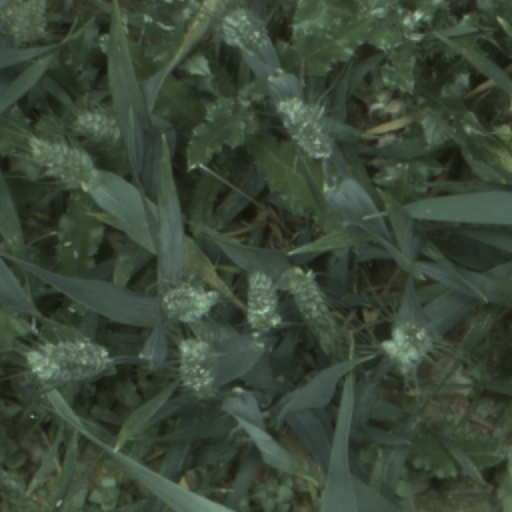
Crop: wheat